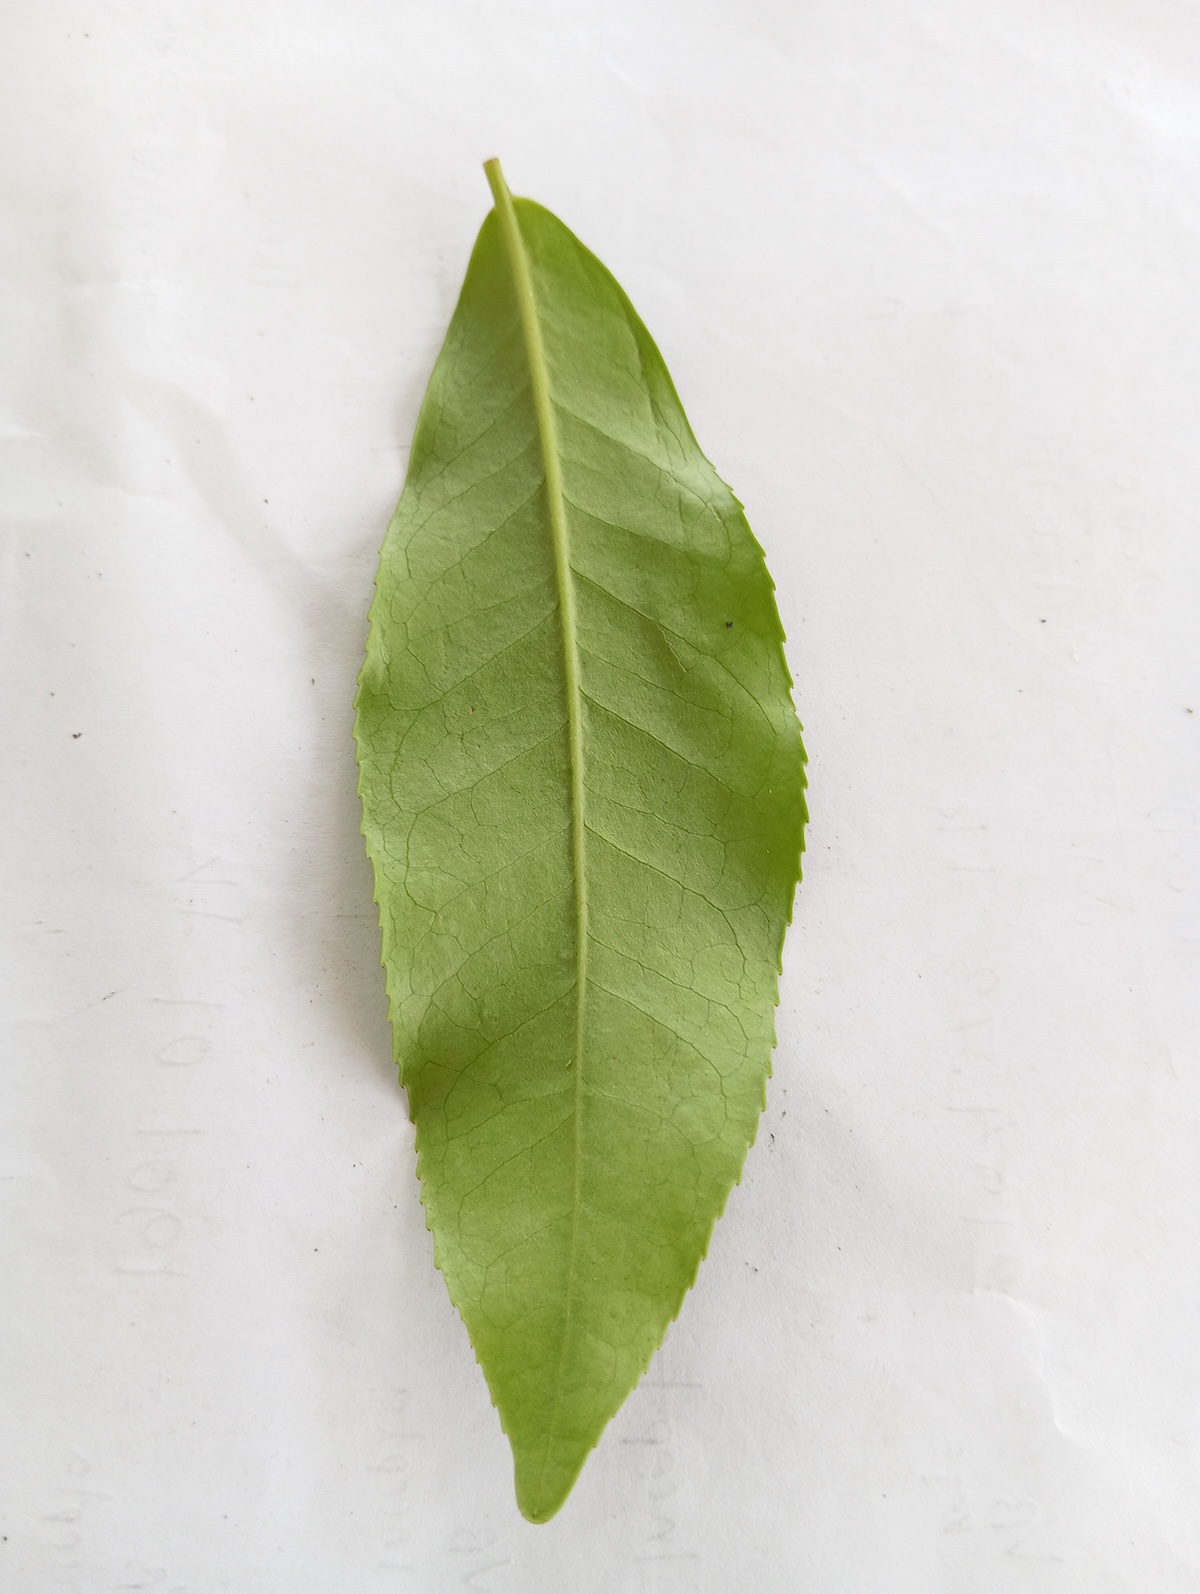
Label: Healthy leaf